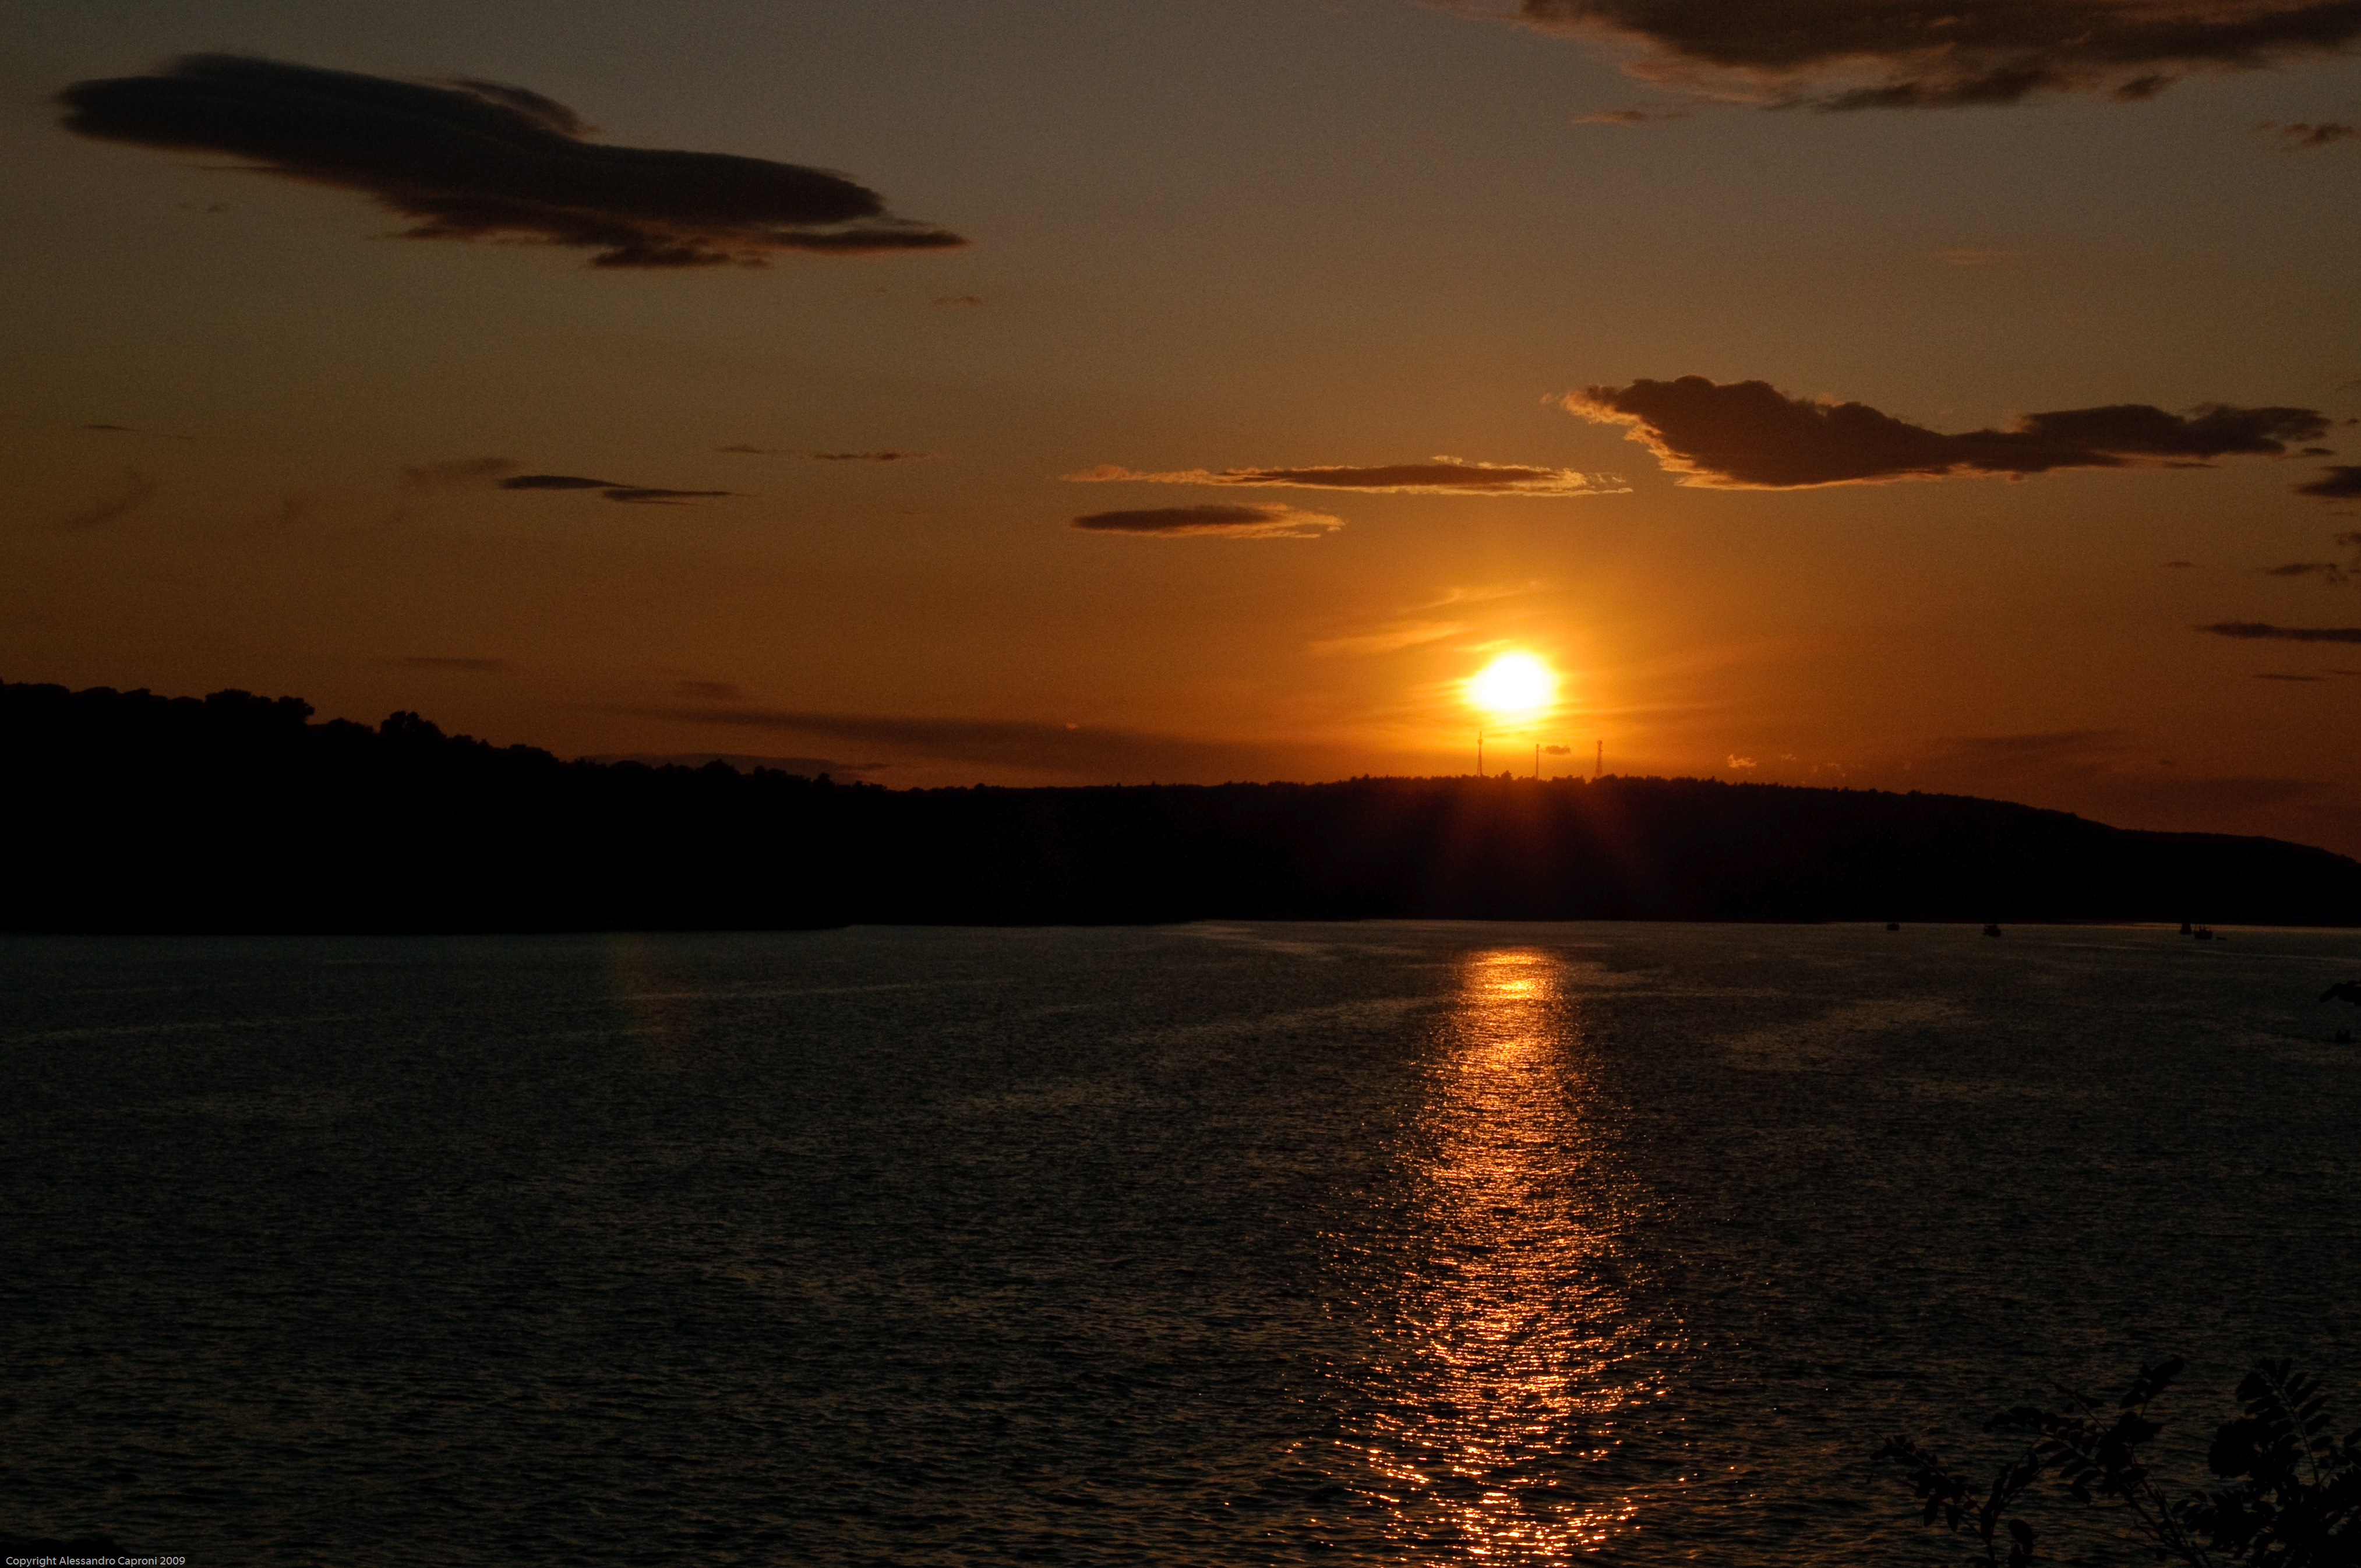
sea, coast, ocean, horizon, cloud, sun, sunrise, sunset, sunlight, morning, dawn, atmosphere, dusk, evening, reflection, bay, nikon, croatia, hvratska, rab, d300, afterglow, atmospheric phenomenon